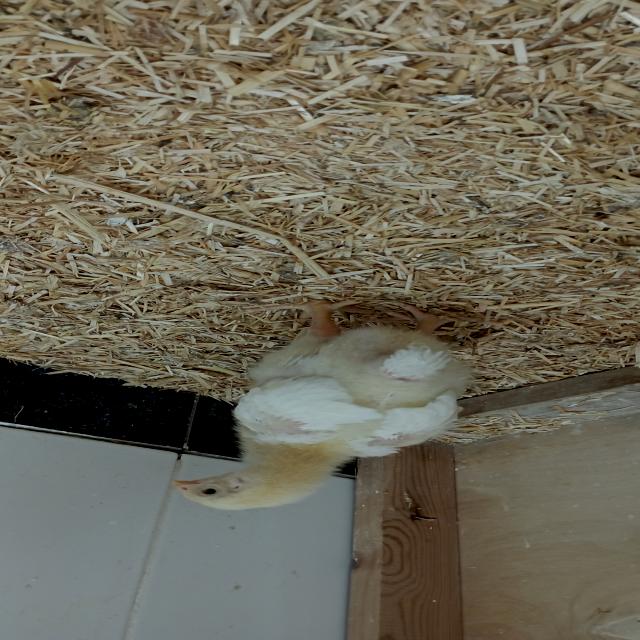
Weight: 369 g